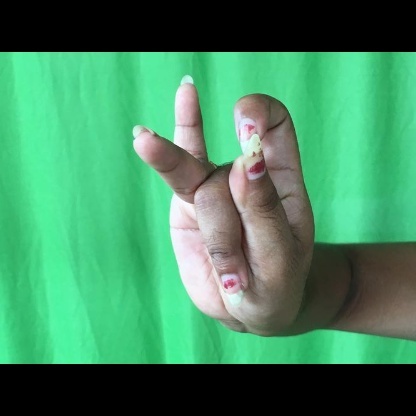
Mudra: Katakamukha